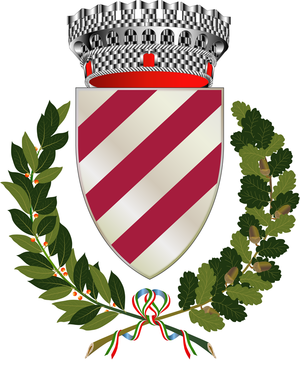
Borrello est une commune de la province de Chieti dans les Abruzzes en Italie.